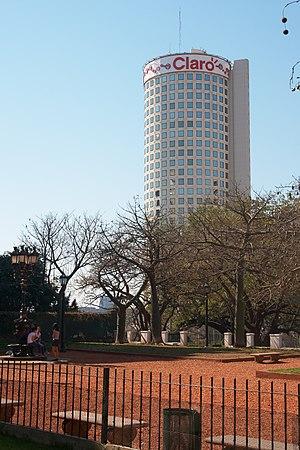
L'Edificio Prourban est un gratte-ciel situé à l'extrémité nord de L'Avenida 9 de Julio, et l'Avenida del Libertador, dans le quartier de Retiro à Buenos Aires en Argentine. Ce fut, dans les années 1980, un des monuments les plus connus de la ville, en raison de sa forme cylindrique distinctive, qui lui a valu le surnom de "El Rulero".